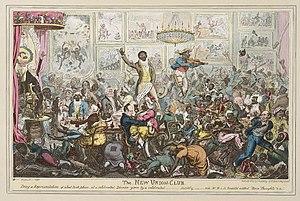
Billy Waters est un homme noir qui se produisait dans les rues de Londres au XIXᵉ siècle en chantant et jouant du violon et divertissait les amateurs de théâtre avec des « pitreries » propre à lui. Il devint connu lorsqu'il joua dans la pièce Tom et Jerry, ou la vie à Londres